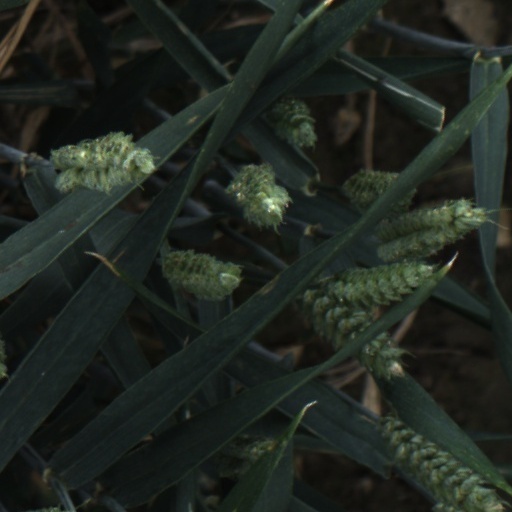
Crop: wheat